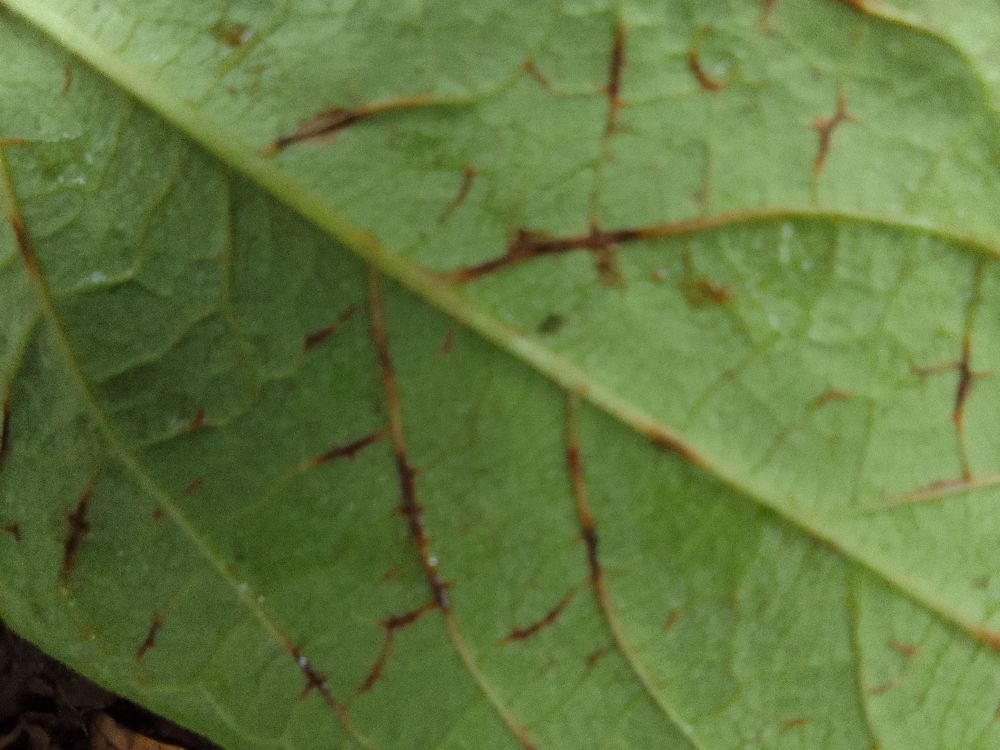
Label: anthracnose